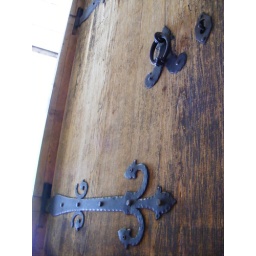
This incredible building in Minot, North Dakota is an authentic replica of a church built in 1212 in Norway.Scandinavian Heritage ParkMinot, North Dakota